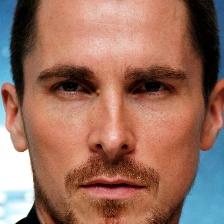
Label: faces